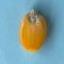
Maize quality: Good